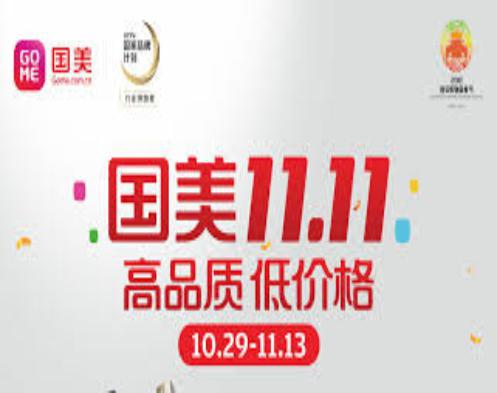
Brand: gome-2
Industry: Electronic